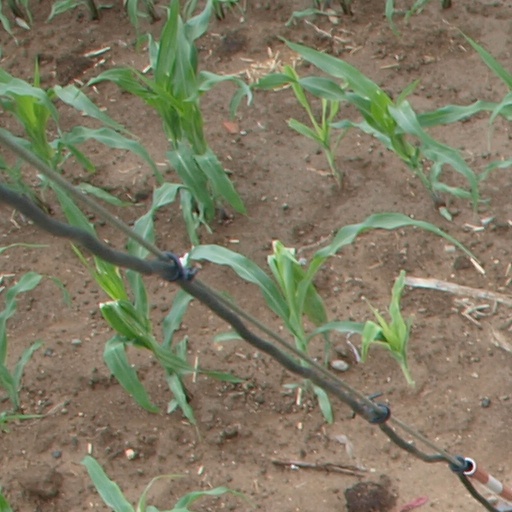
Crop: maize; corn